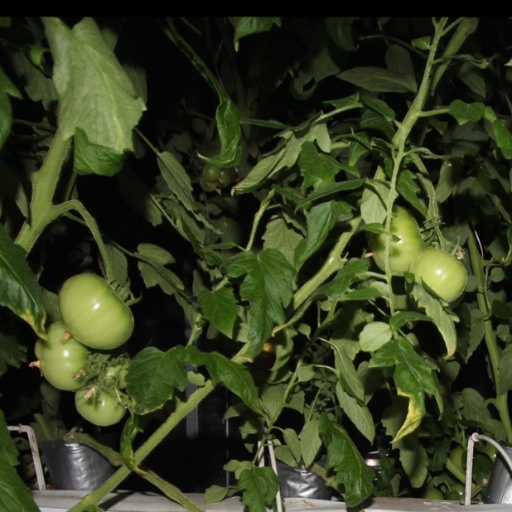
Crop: tomato